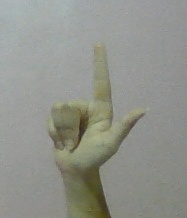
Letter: laam